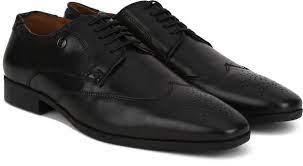
Label: Brogue